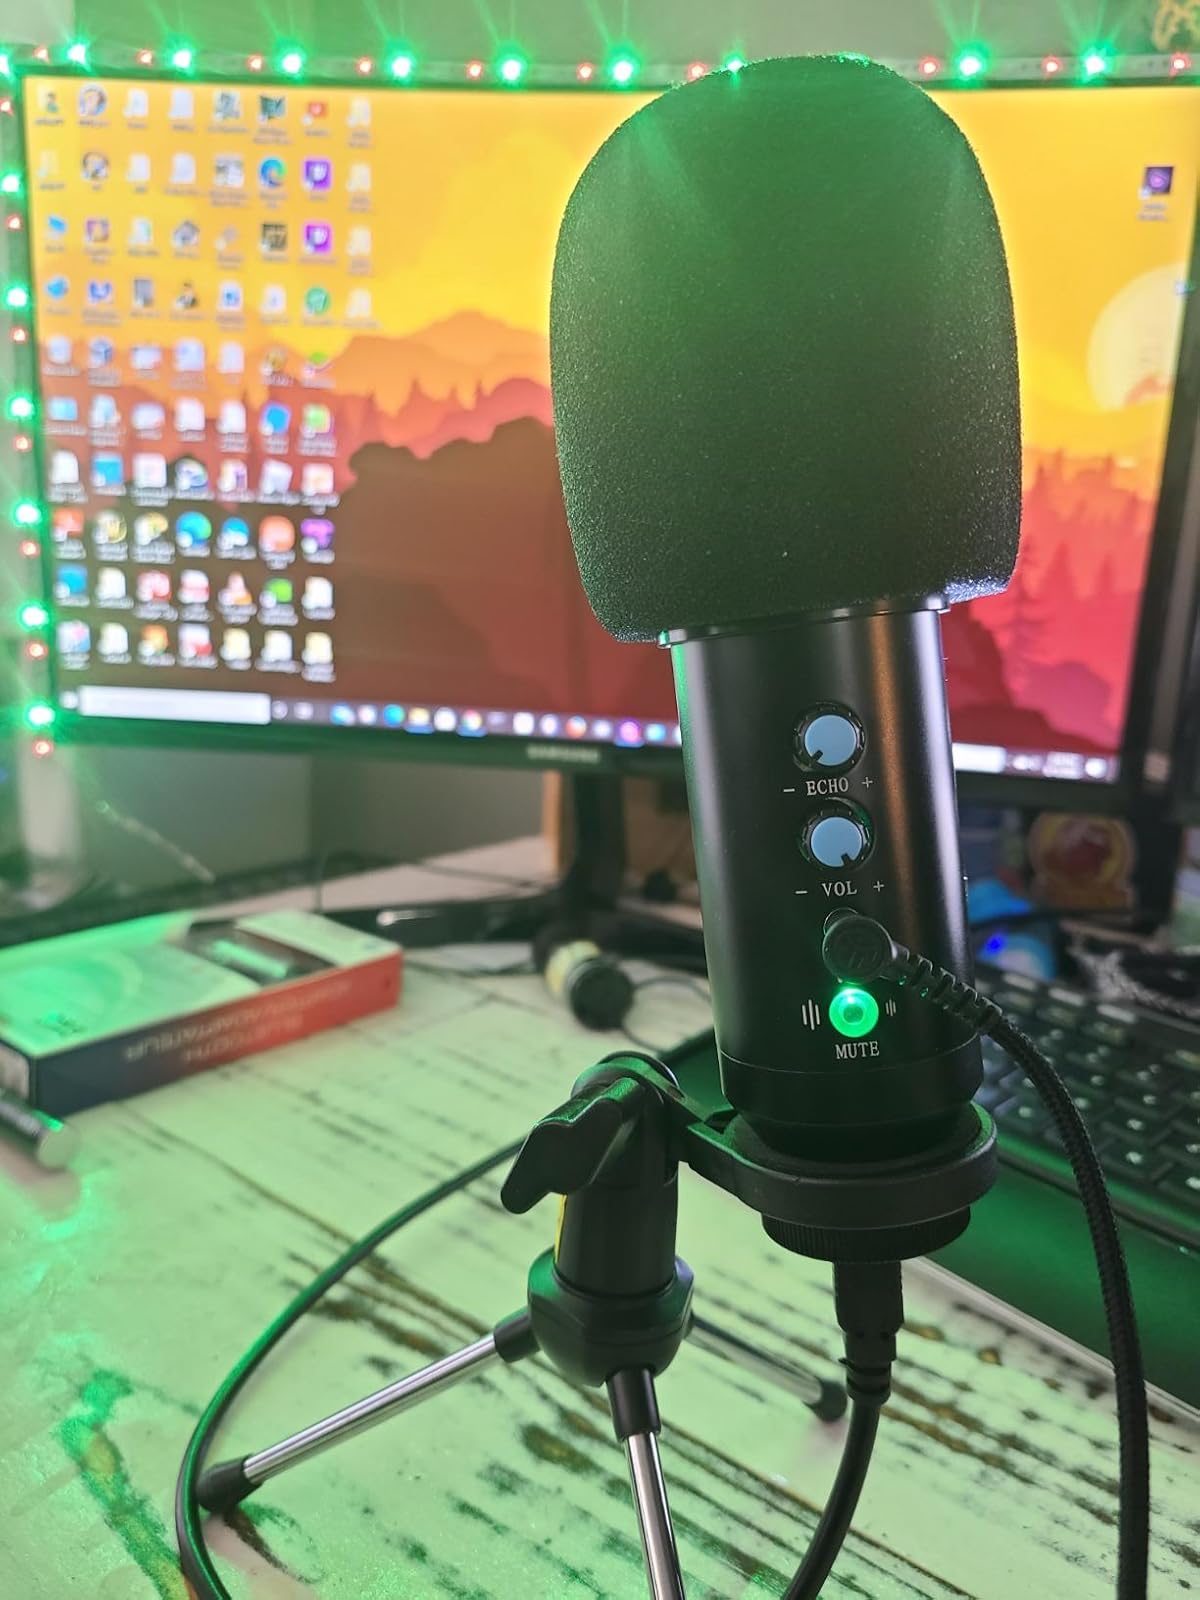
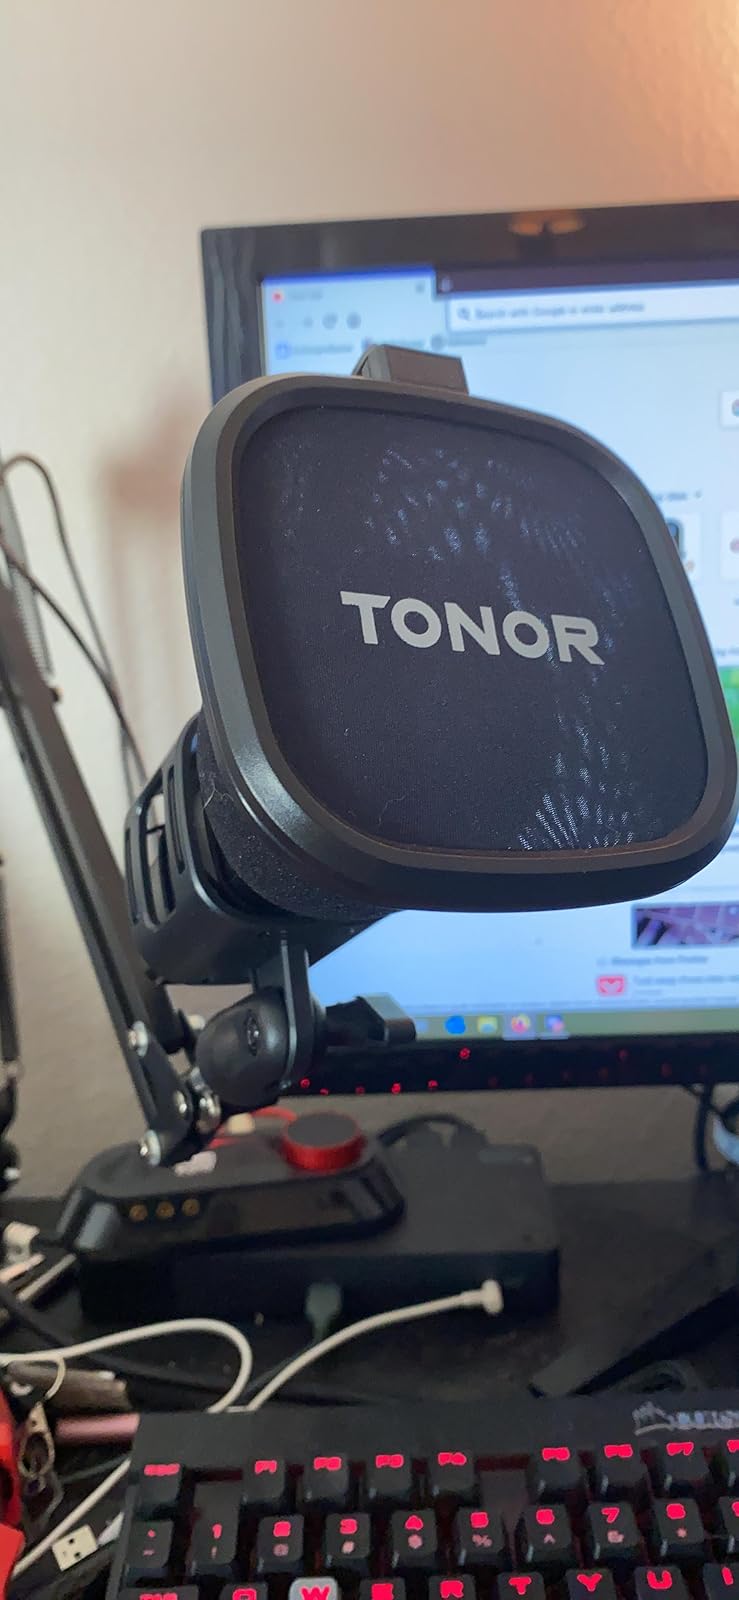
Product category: microphone
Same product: no